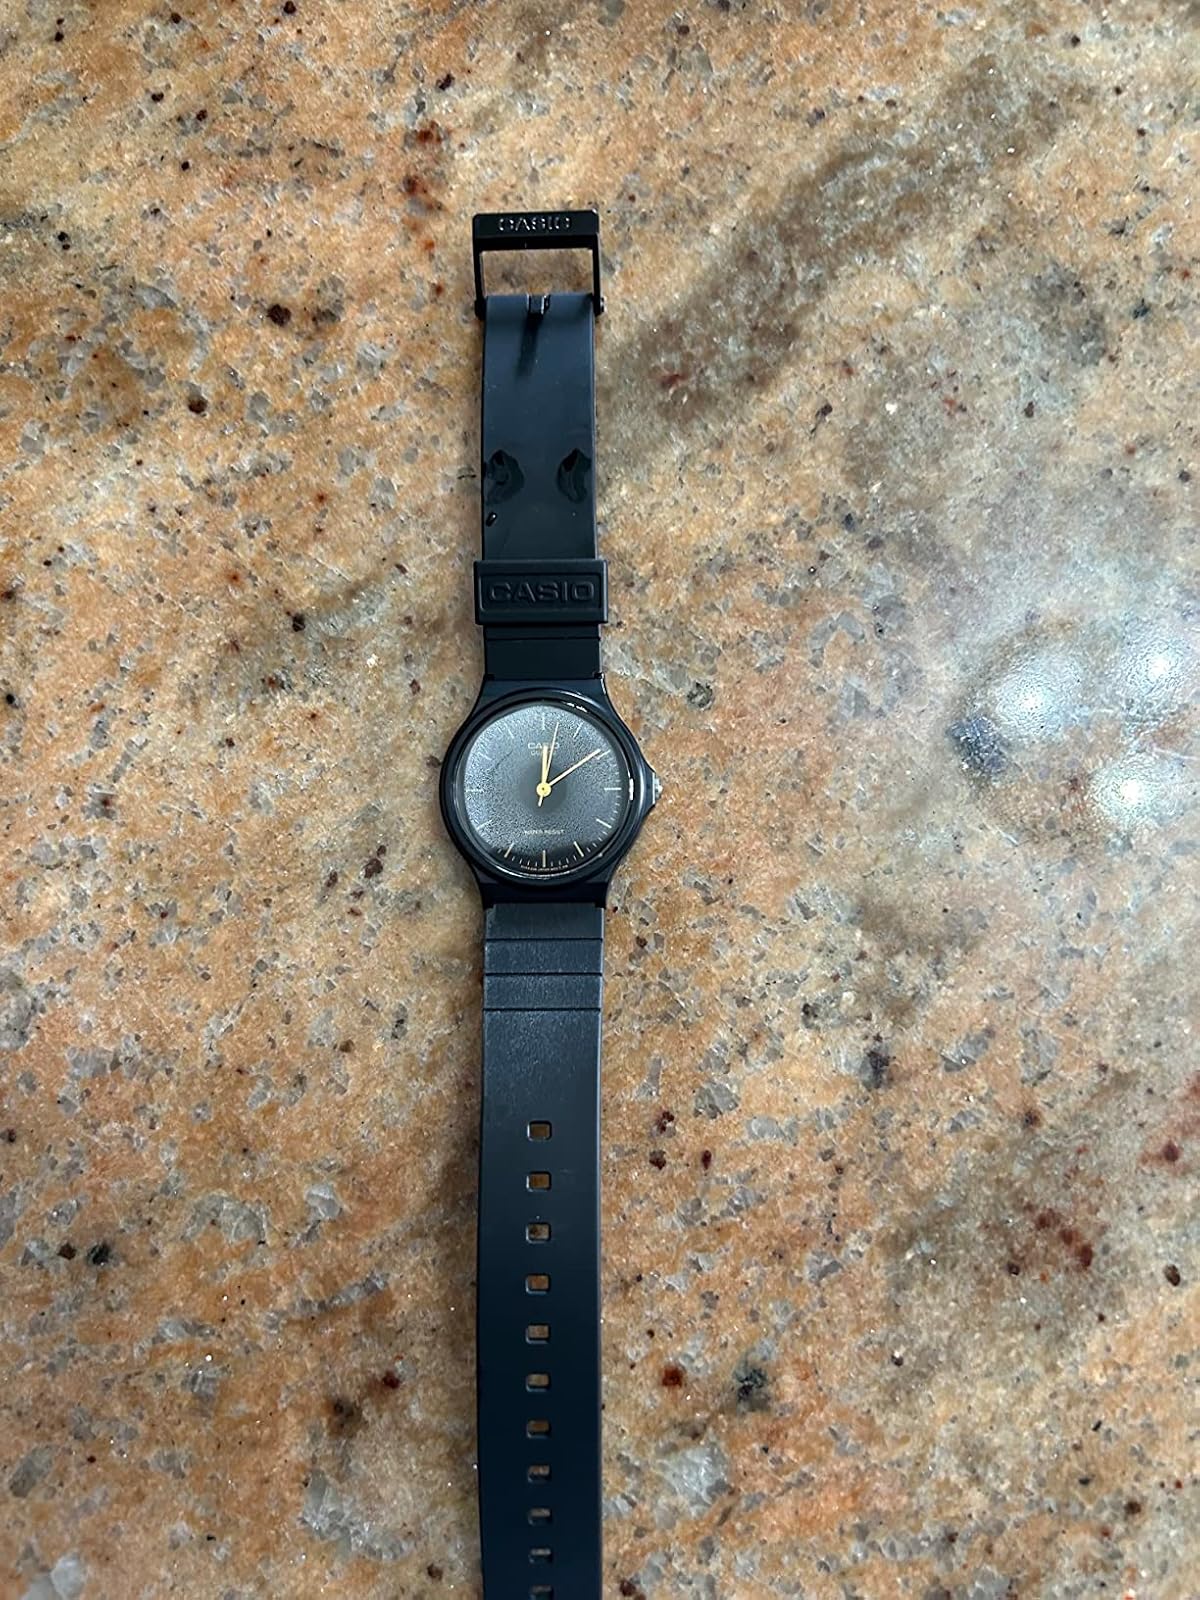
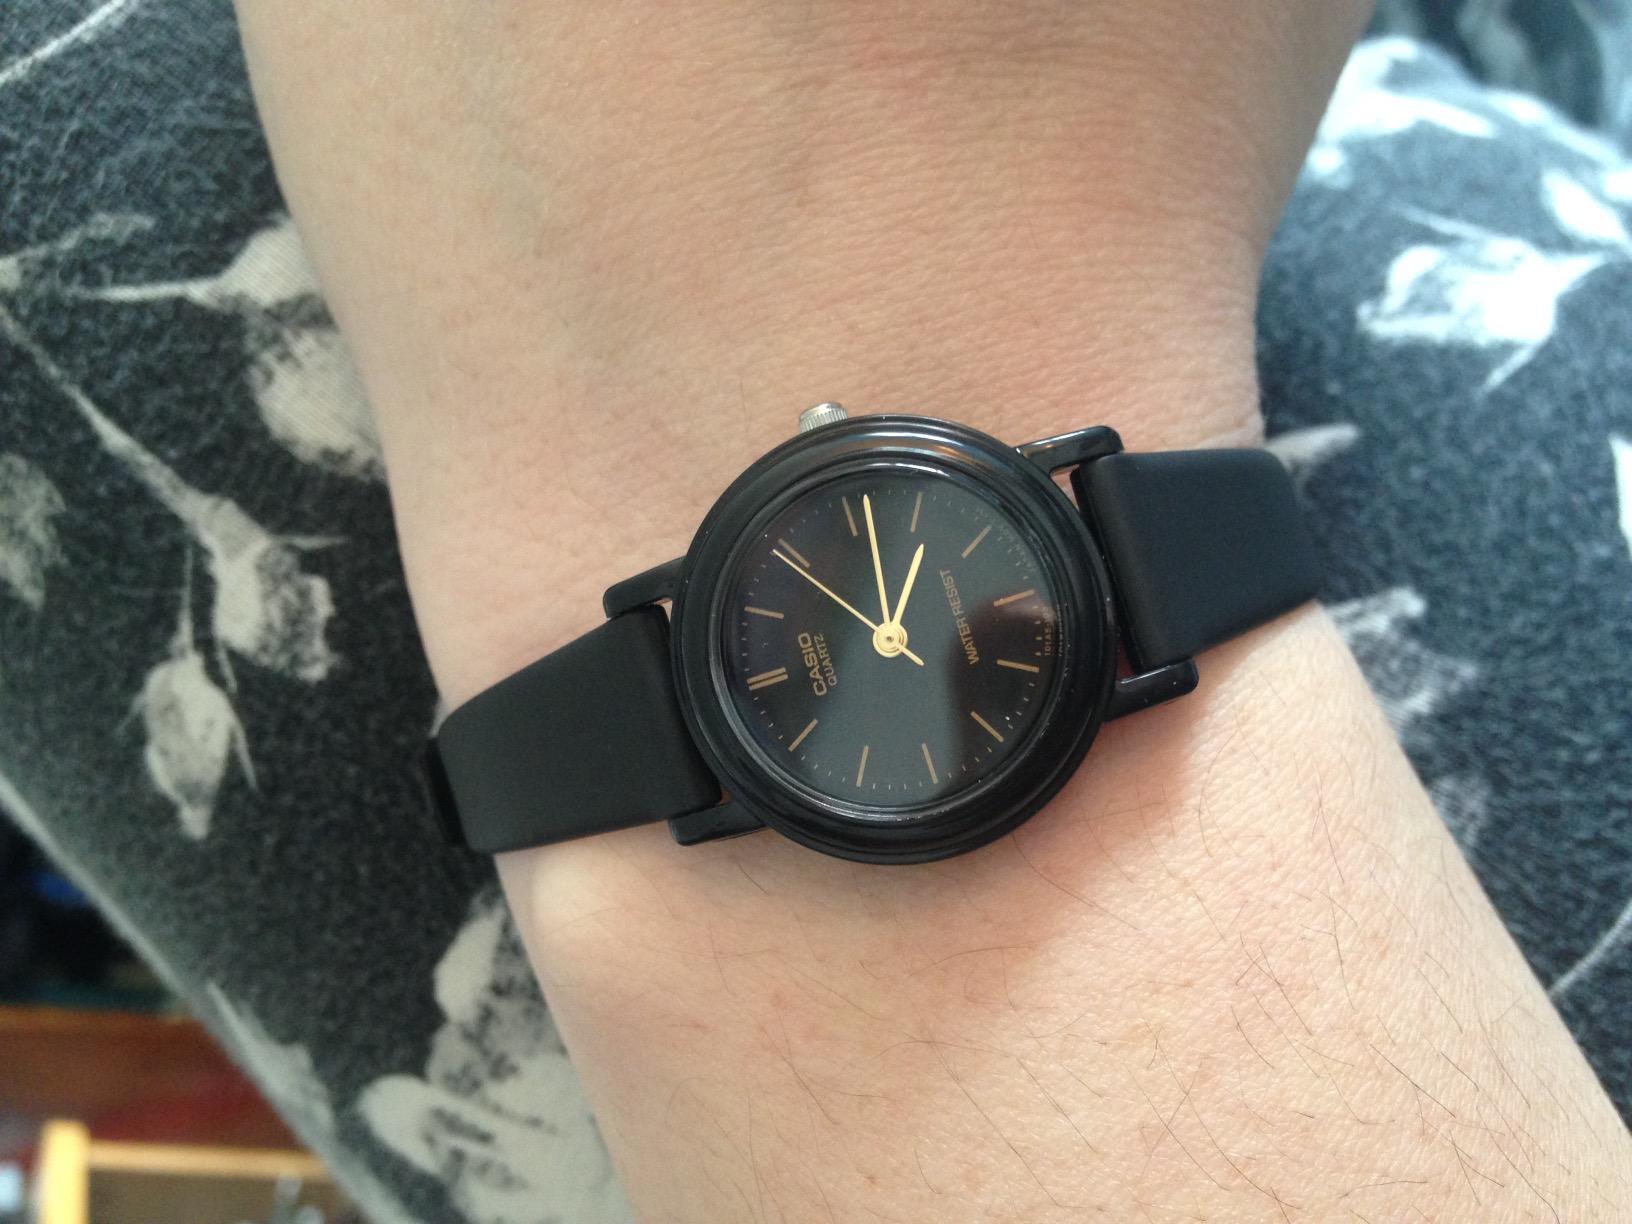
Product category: accessories_watch
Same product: no